Engineers India

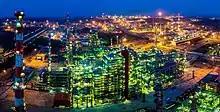
MRPL Refinery Phase-III expansion Project, a major oil refinery project undertaken by EIL

Engineers India Limited (EIL) is an Indian public sector industrial technology, engineering consultancy and technology licensing company. It was set up in 1965 with the mandate of providing indigenous technology solutions across hydrocarbon projects. Over the years, it has also diversified into synergic sectors like non-ferrous metallurgy, infrastructure, water and wastewater management and fertilizers.